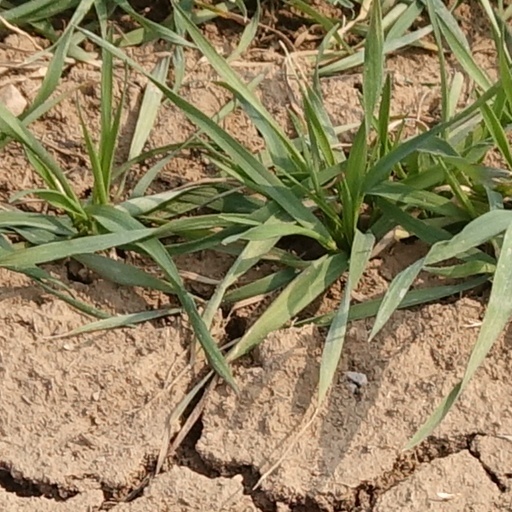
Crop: wheat